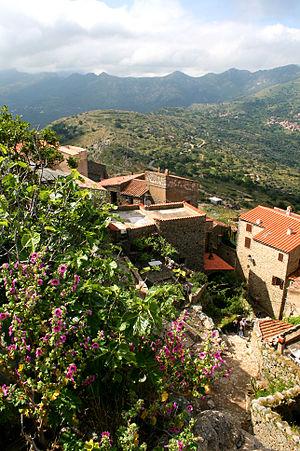
Sant'Antonino (Haute-Corse) France, et les villages de la (Balagne). Corsu: Sant' Antoninu - Corsica suprana Francia, u paese di (Balagna).